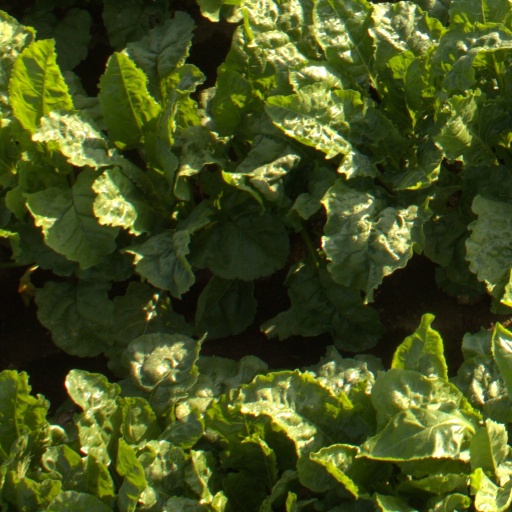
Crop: sugar beet